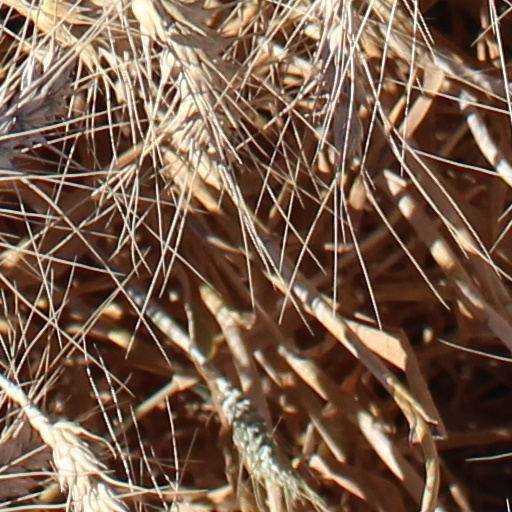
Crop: wheat